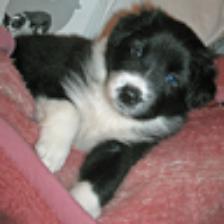
Label: NonHuman